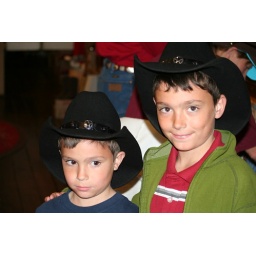
good guys in black hats